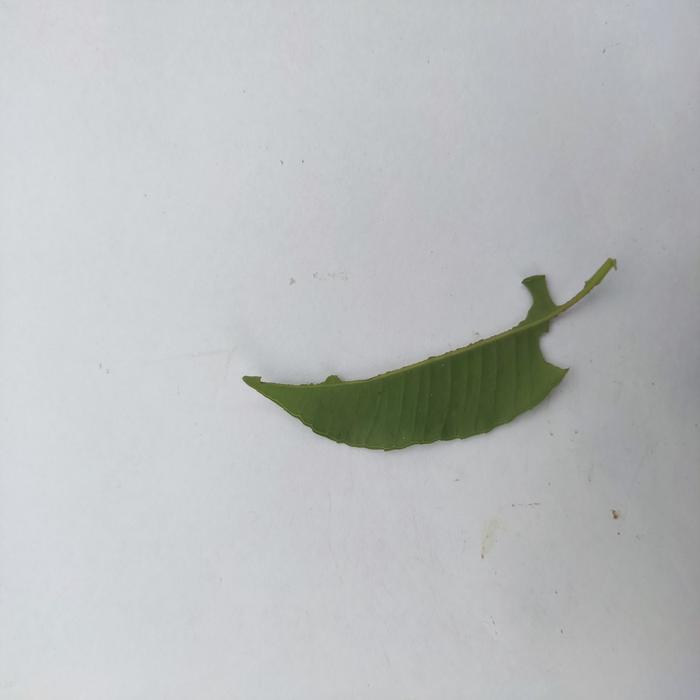
Crop: Hog Plum
Leaf condition: Caterpillars_Infestation